Norton Dominator

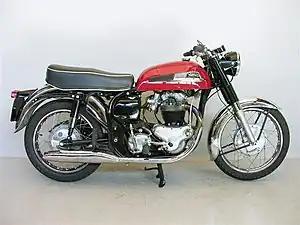
1967 Norton Atlas

Engineer Doug Hele had joined the Norton factory in 1956 under parent company AMC – instead of combining the two race shops, the AJS/Matchless facility was closed to Grand Prix development, and Hele was briefed to secretly develop an engine intended to ultimately compete at Daytona under AMA race regulations, requiring machines to be based on production roadster designs with a compression ratio no greater than 8.5:1, and using a kick starter mechanism.